Kalpana (2012 film)

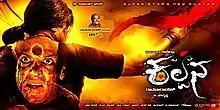
Theatrical release poster

Kalpana is a 2012 Indian Kannada-language comedy horror film directed by Rama Narayanan and starring Upendra, Saikumar and Lakshmi Rai in the lead roles. The film is produced under the banner of Sri Thenandal Films and is a remake of the 2011 Tamil film "Kanchana". Saikumar reprises the role of a transgender Kalpana, originally played by Sarath Kumar in the Tamil version. Shruti and Umashri play supporting roles originally played by Devadarshini and Kovai Sarala.